Highland Park Independent School District

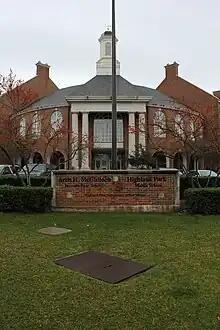
McCulloch Intermediate School and Highland Park Middle School

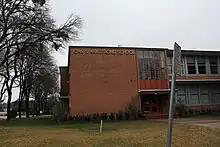
Armstrong Elementary School

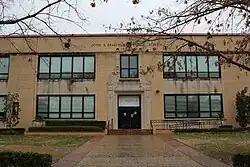
The Old Bradfield Elementary School (Now Demolished)

Note: Highland Park Middle School and McCulloch Intermediate School occupy separate wings of the same building. This same building was the original home of the high school in the early 20th century.